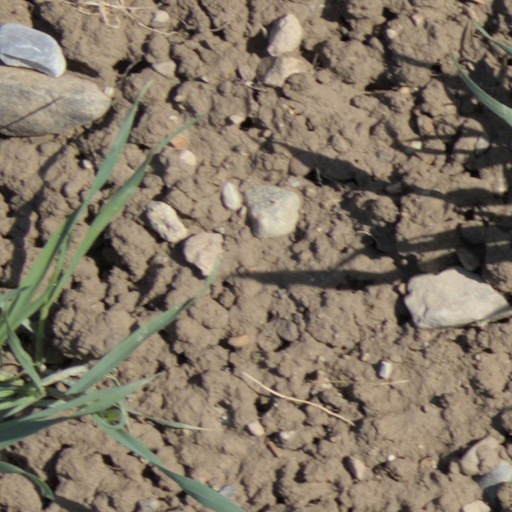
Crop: wheat